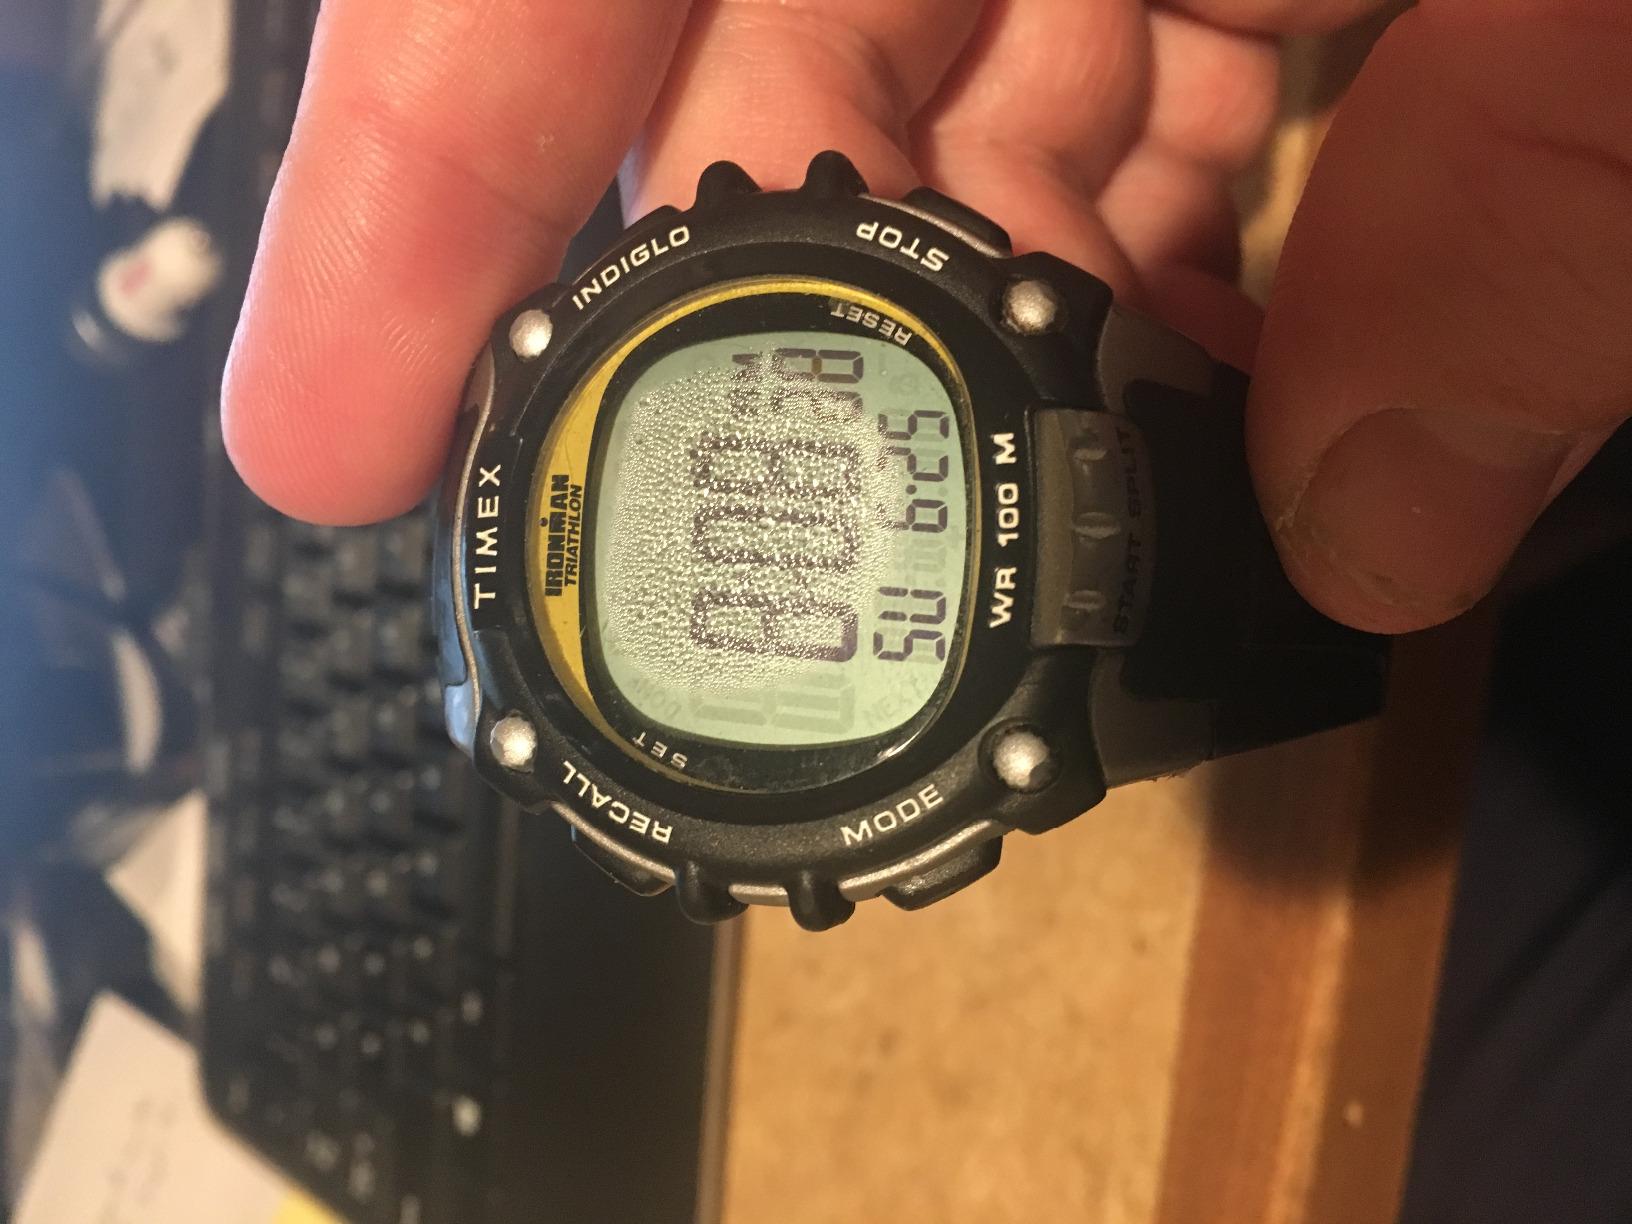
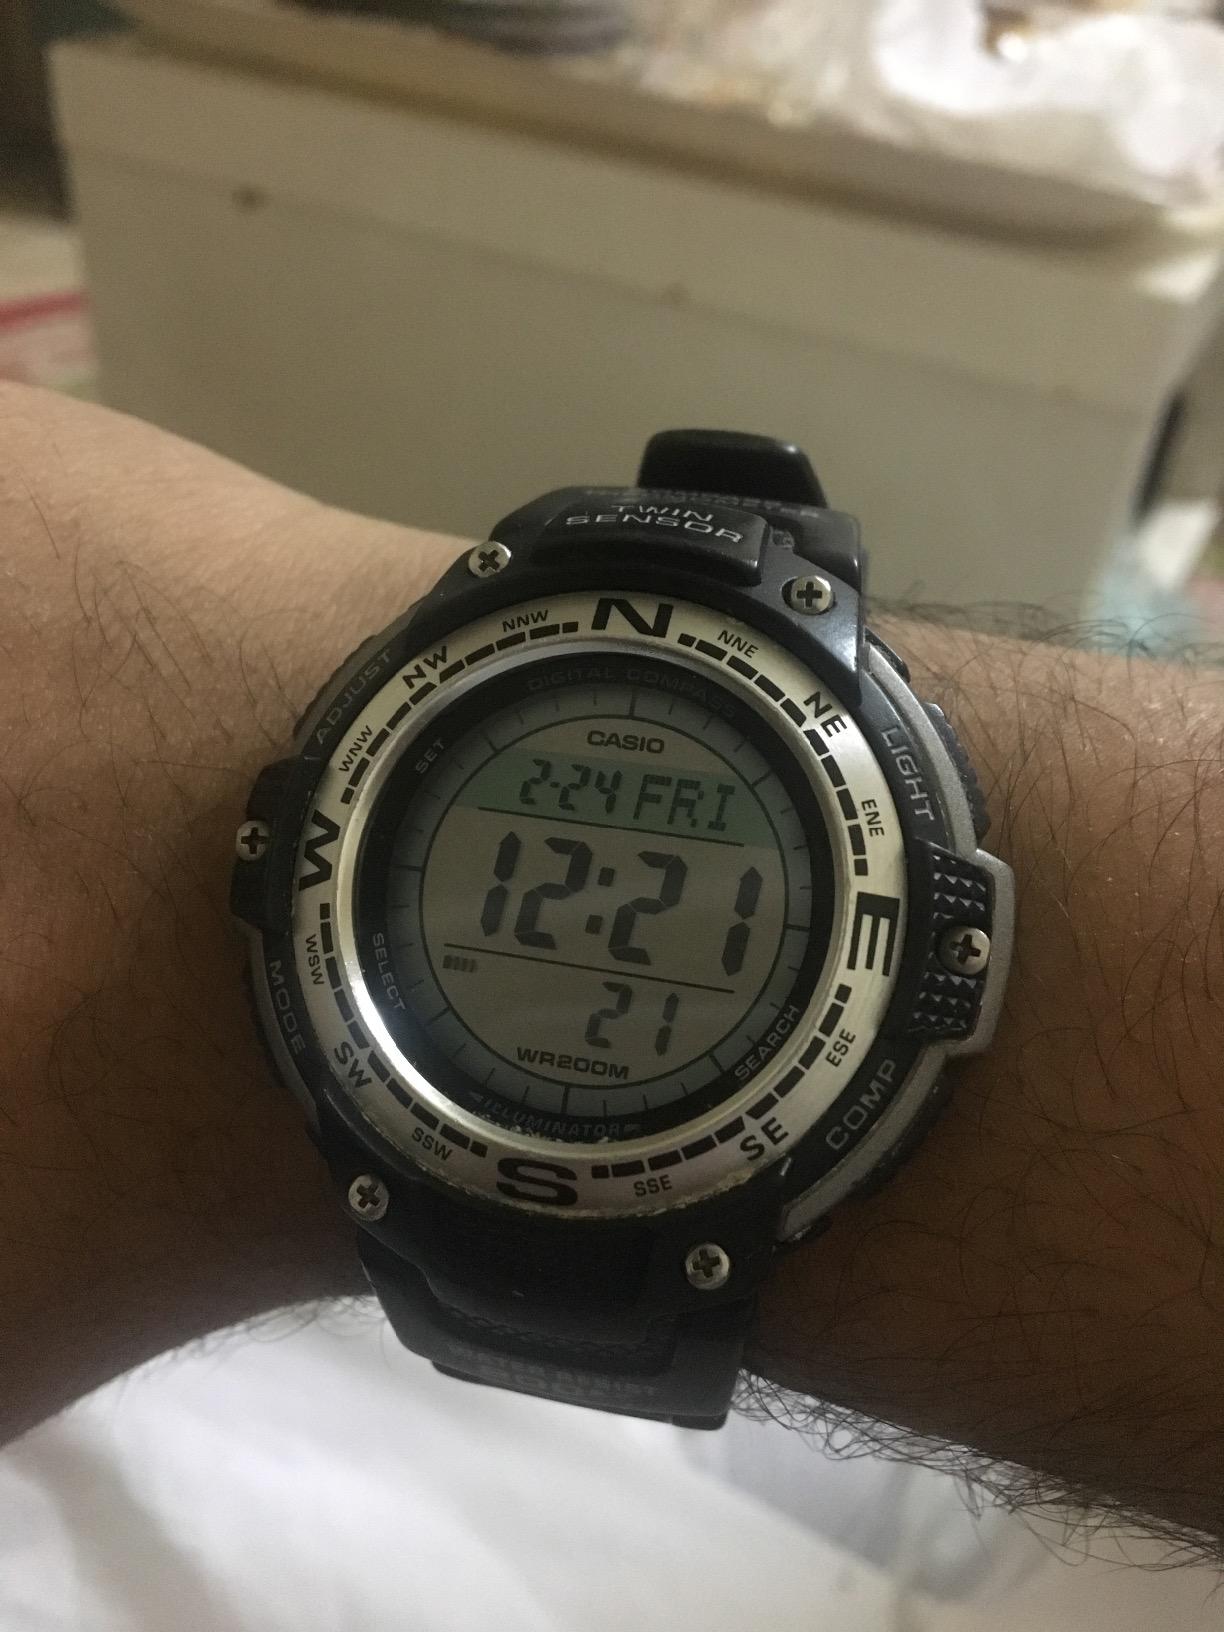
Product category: accessories_watch
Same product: no